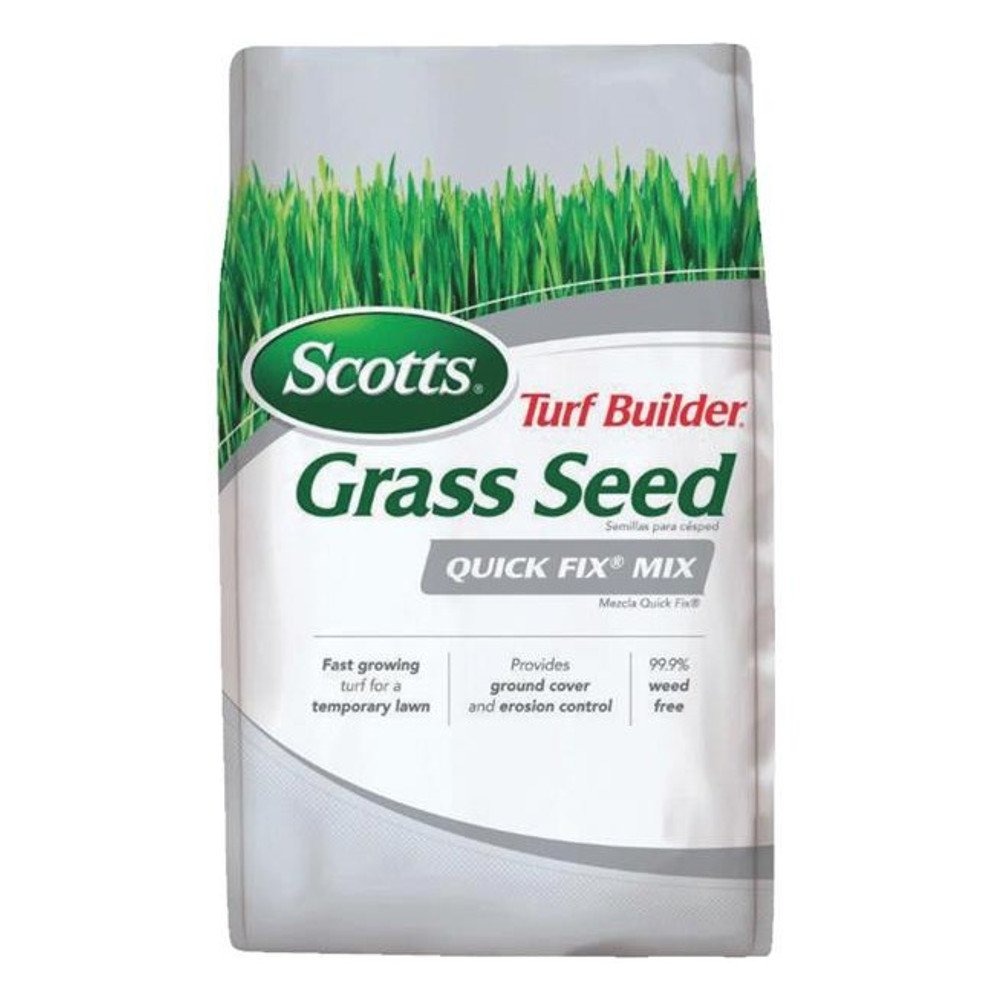
Item Name: Scotts Turf Builder Quick Fix Mix, 3 Pound
Bullet Point 1: 99.9% Weed free
Bullet Point 2: Fast growing turf for a temporary lawn
Bullet Point 3: Provides ground cover and erosion control
Bullet Point 4: Covers up to 750 sq. Ft
Bullet Point 5: A quick, temporary repair for bare spots
Value: 1.0
Unit: Count

Price: 13.98